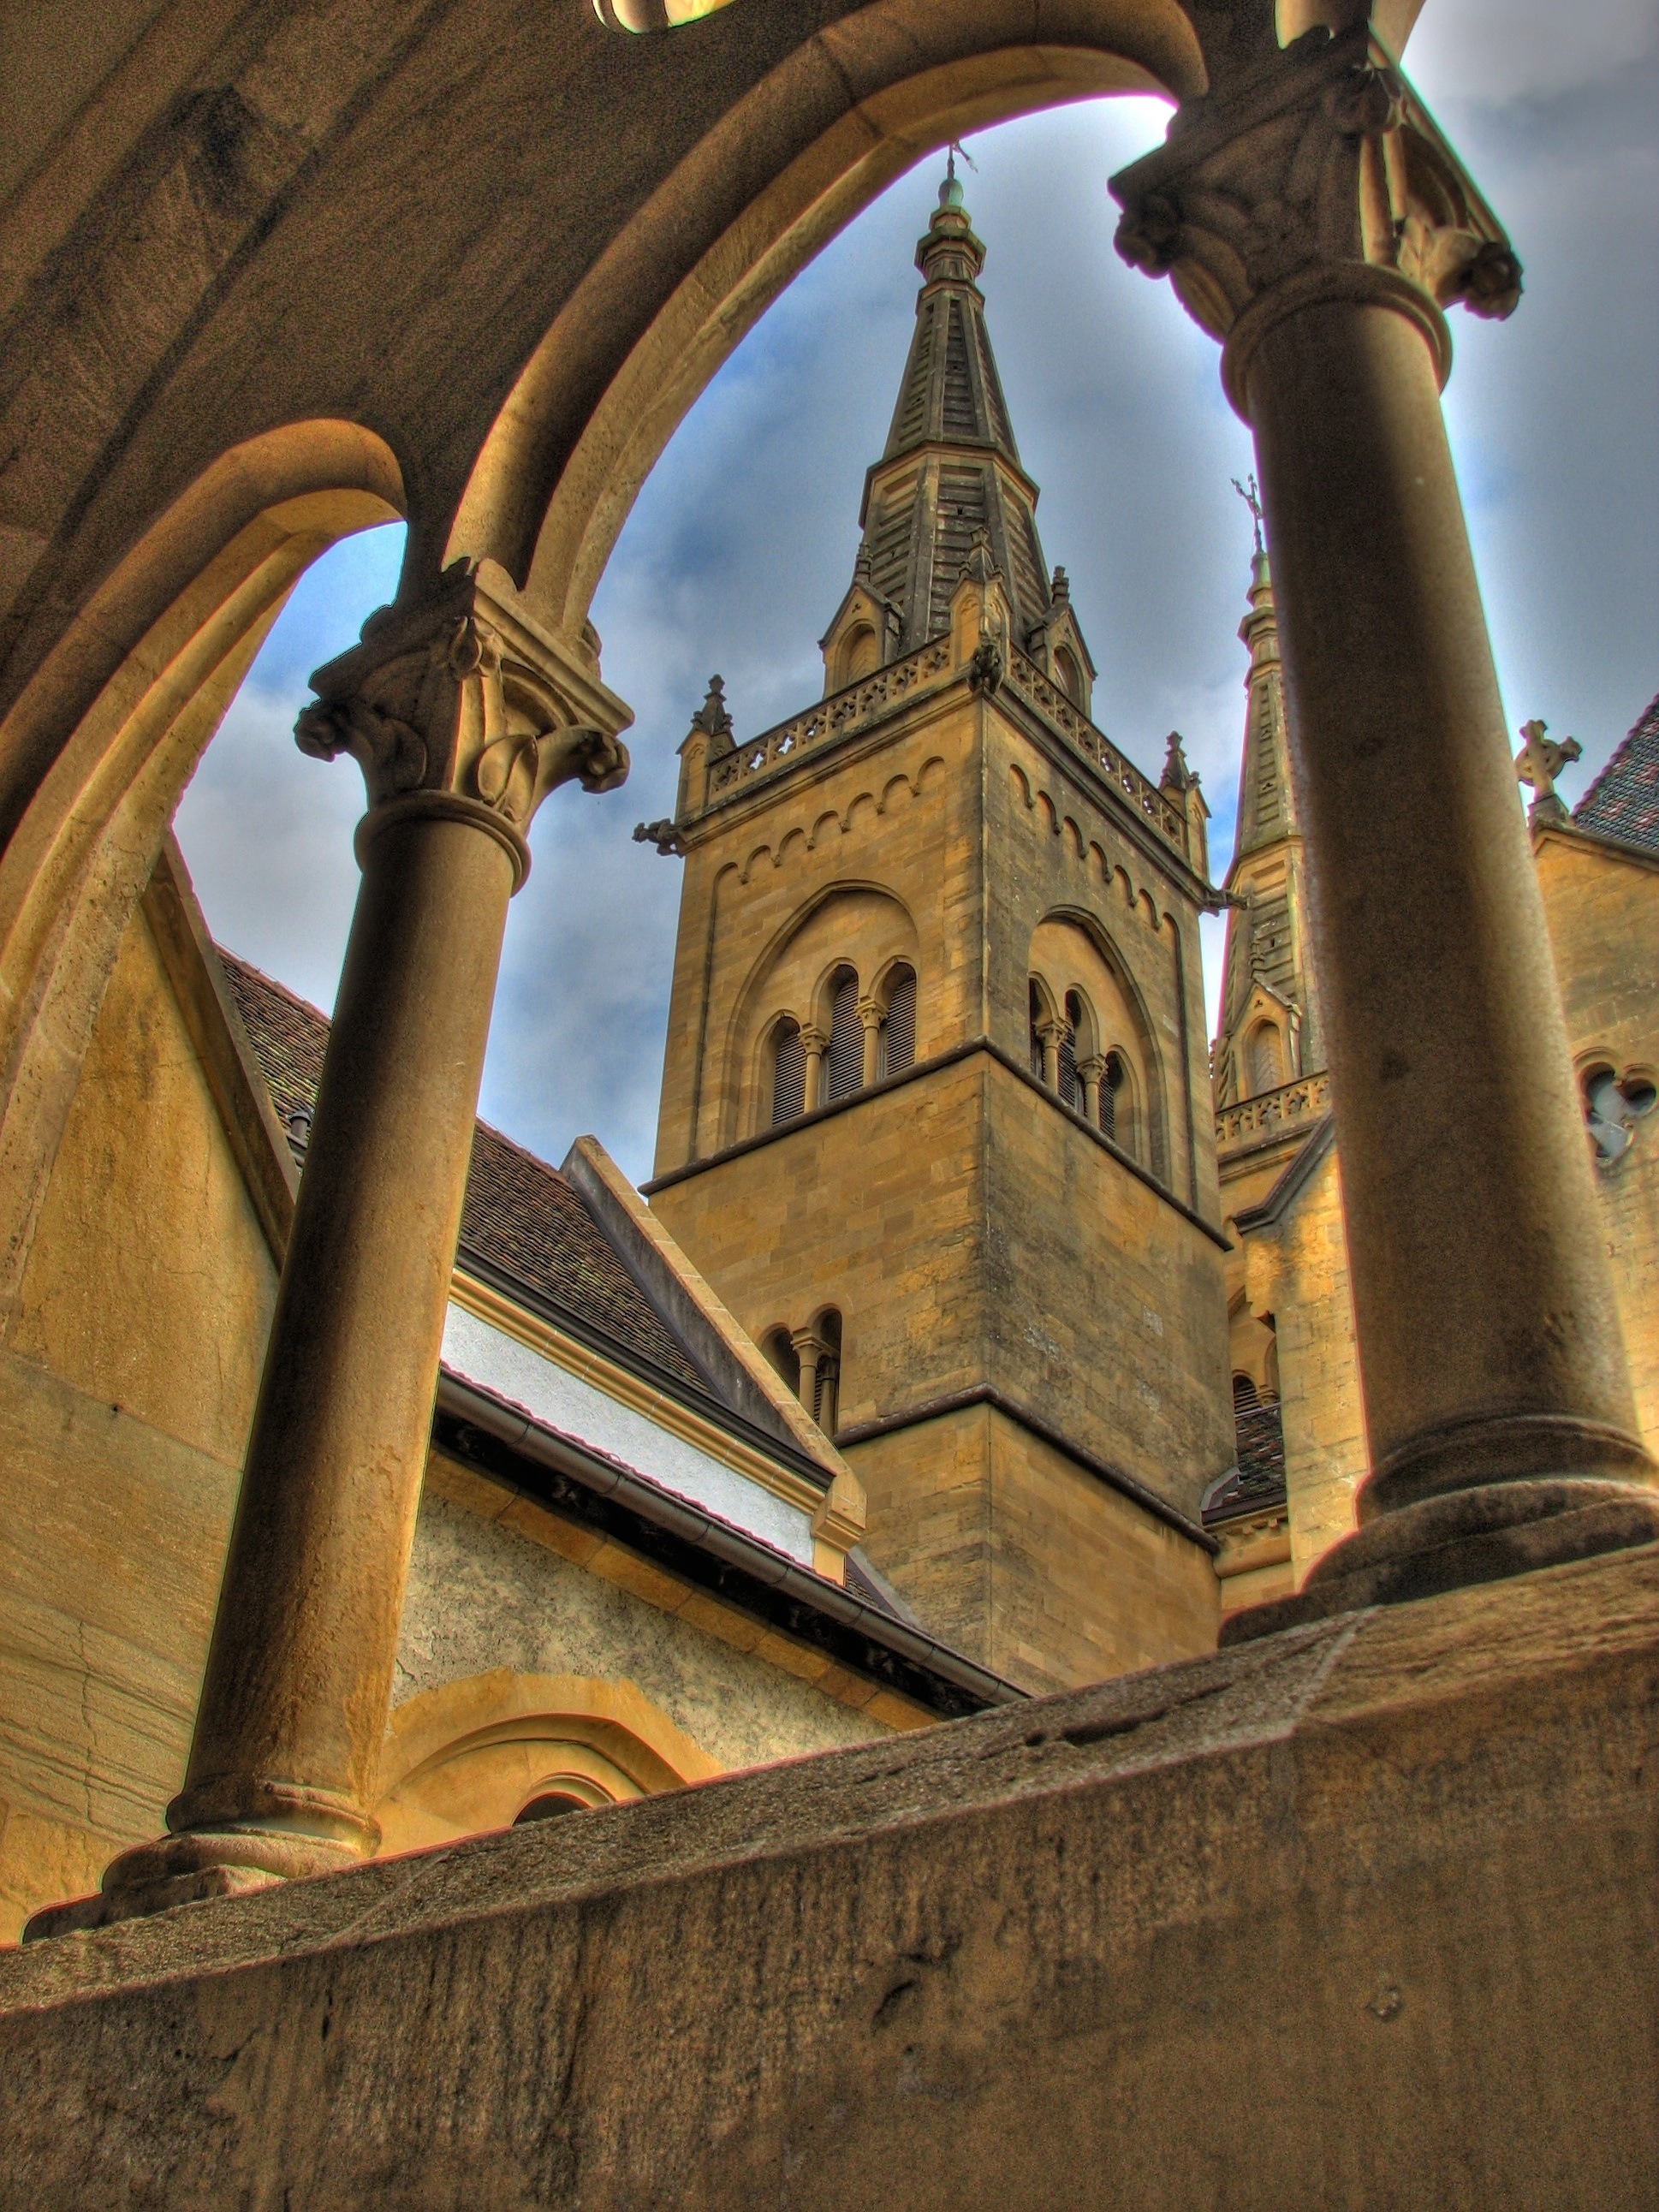
architecture, sky, building, statue, column, religion, landmark, church, cathedral, place of worship, sculpture, outside, hdr, clouds, temple, columns, switzerland, history, historical, carving, middle ages, destinations, ancient history, neuchatel